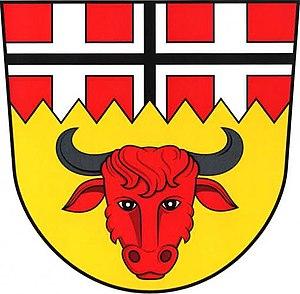
Býčkovice est une commune du district de Litoměřice, dans la région d'Ústí nad Labem, en République tchèque. Sa population s'élevait à 291 habitants en 2018.